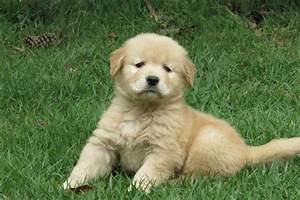
Label: cane